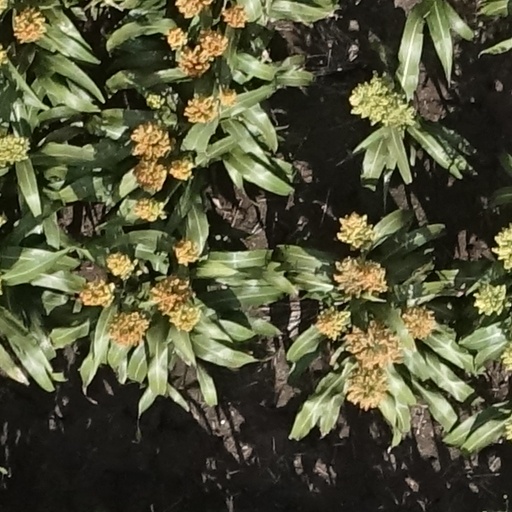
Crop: sorghum